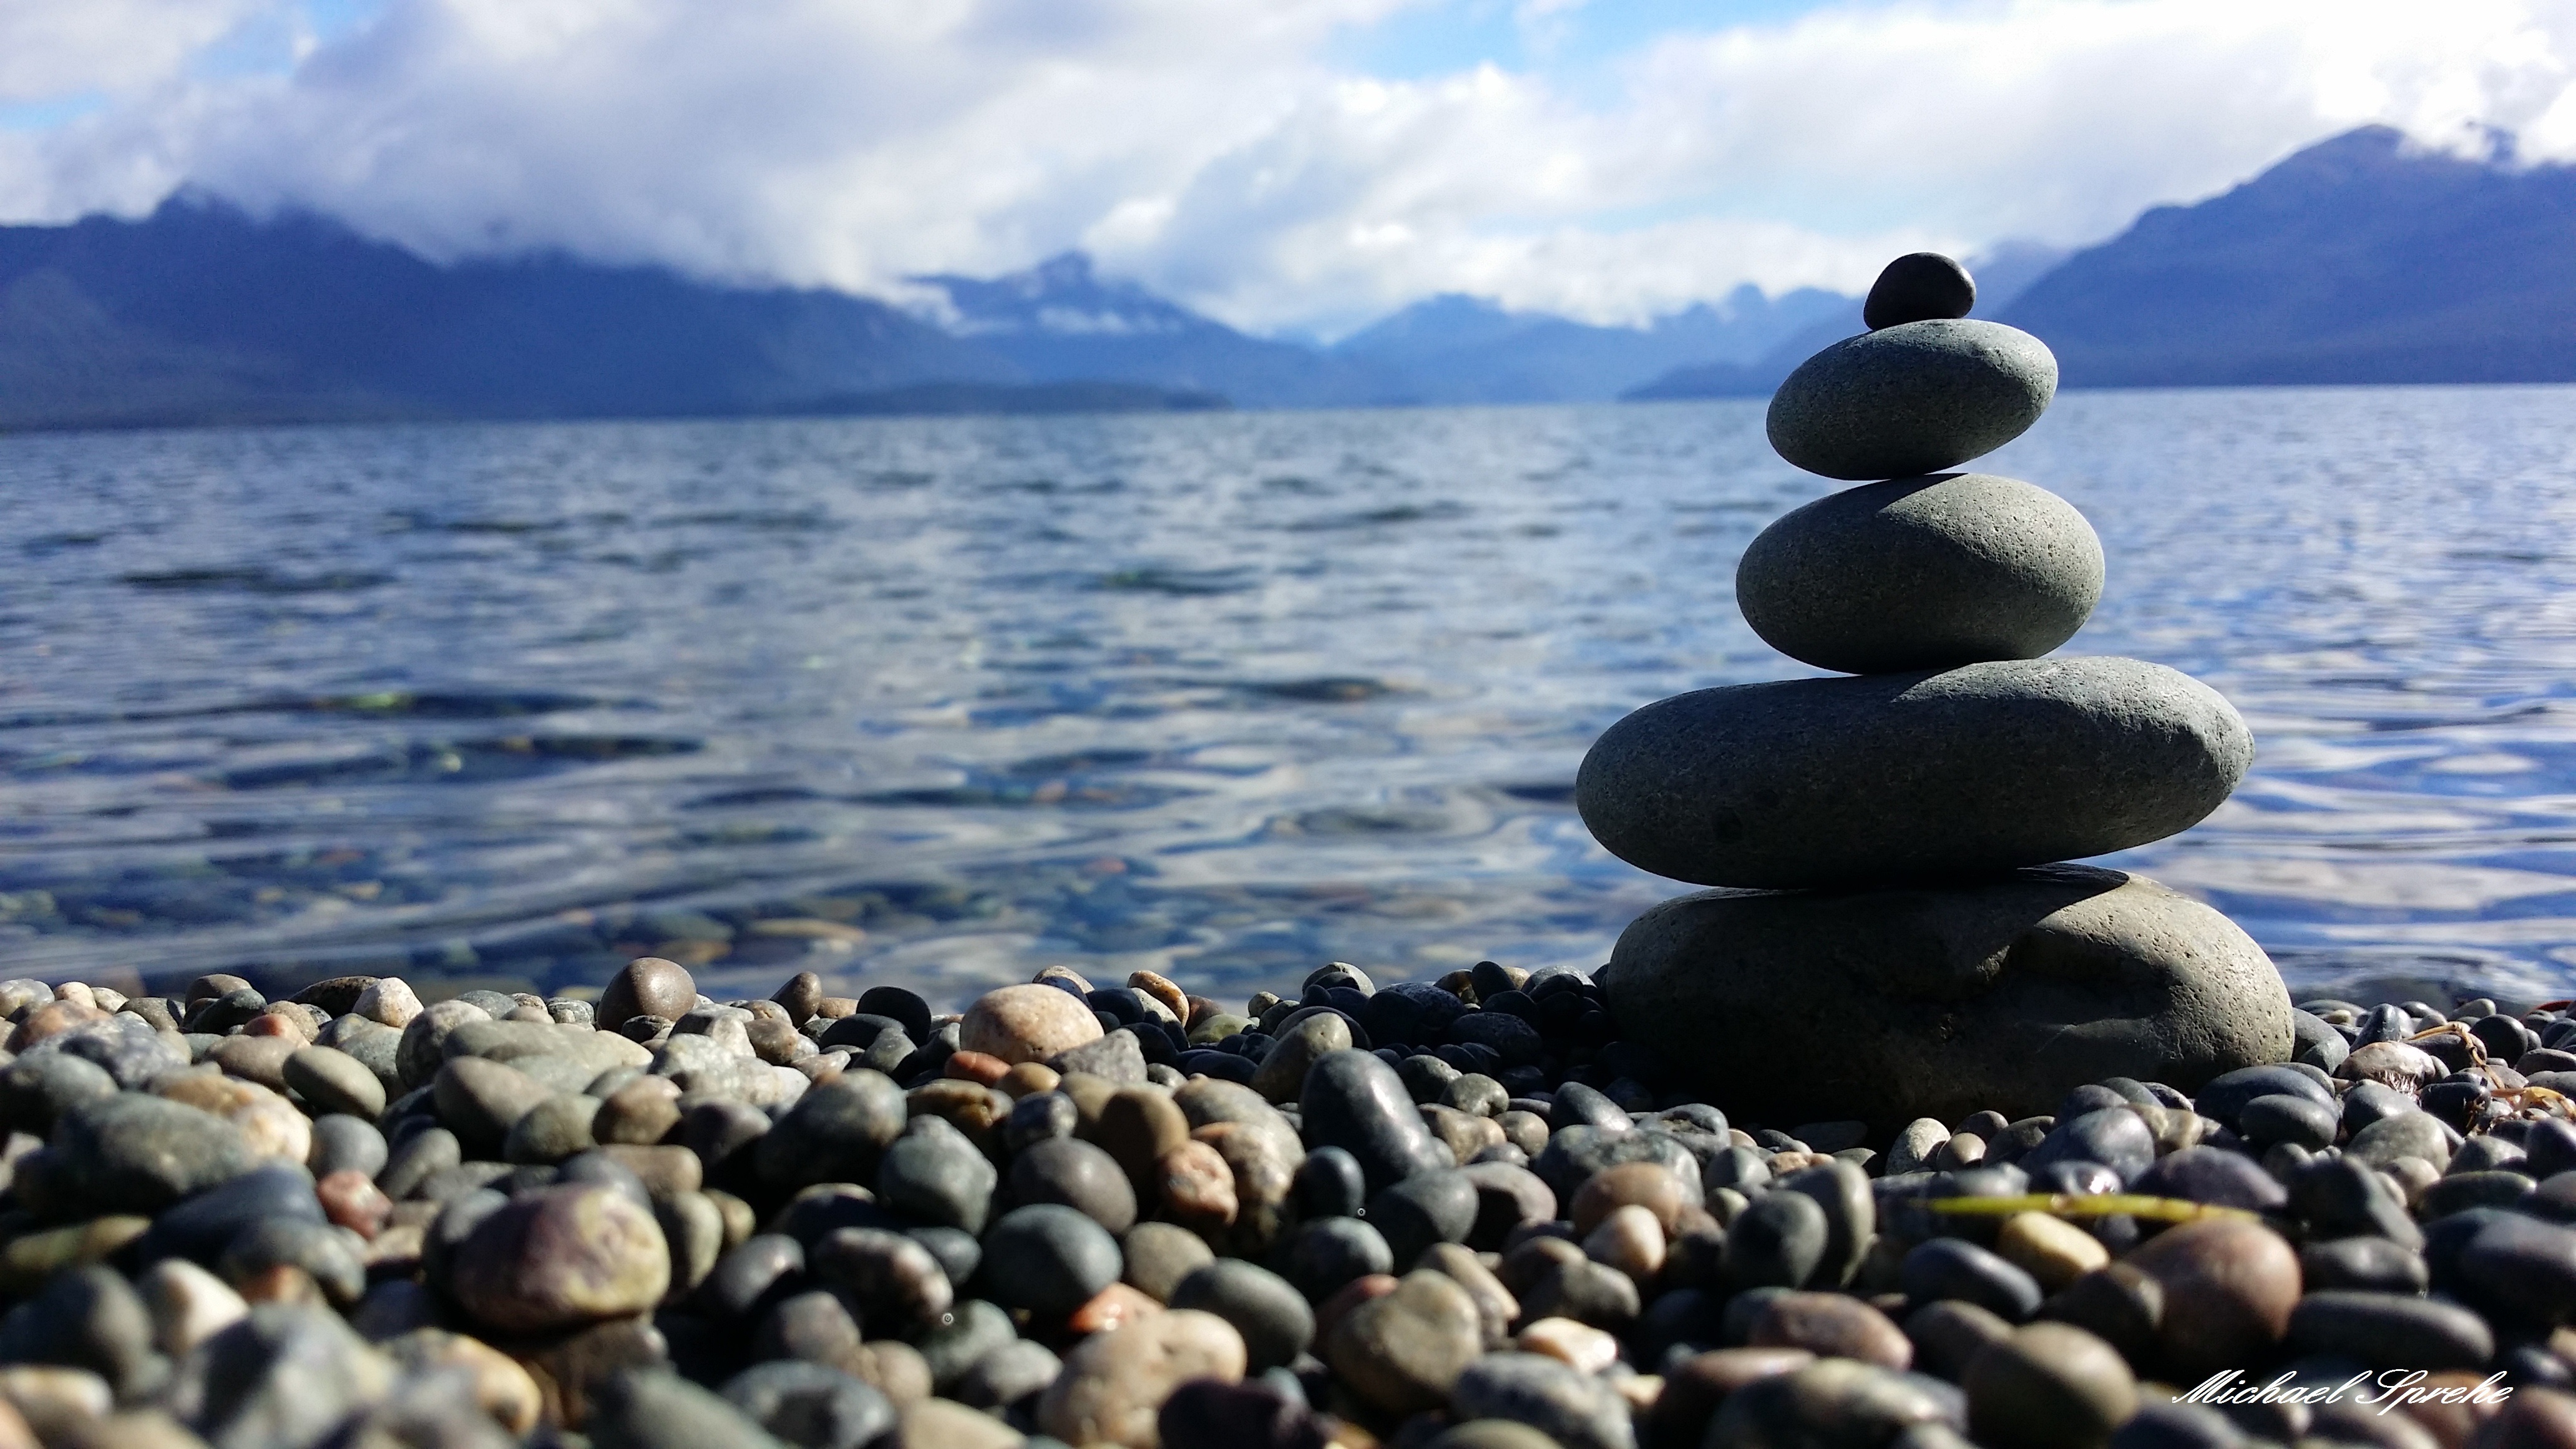
shore, sea, rock, body of water, coast, pebble, water, ocean, horizon, breakwater, lake, bay, beach, material, reflection, sand